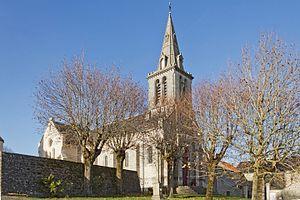
Église Saint-Pierre de Chaignay
Chaignay est une commune française située dans le département de la Côte-d'Or en région Bourgogne-Franche-Comté.